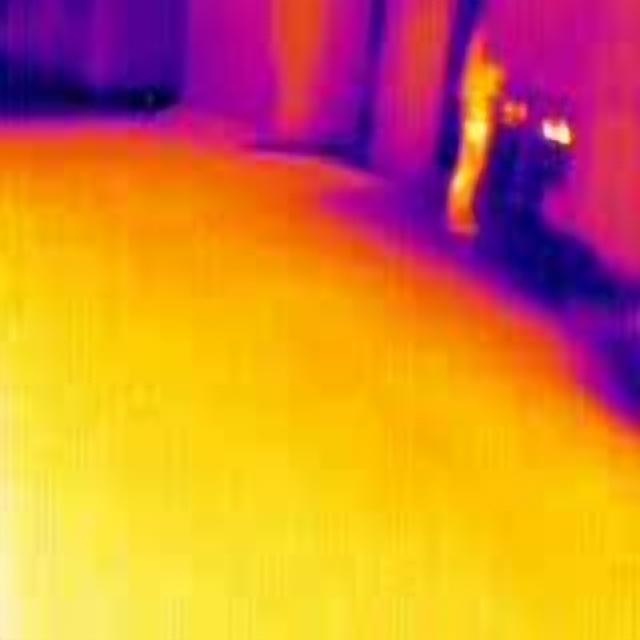
Detected objects:
label: person